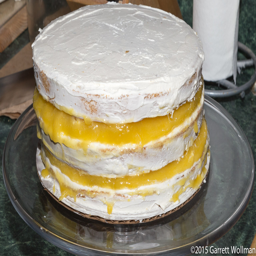
all layers of cake , on cake stand